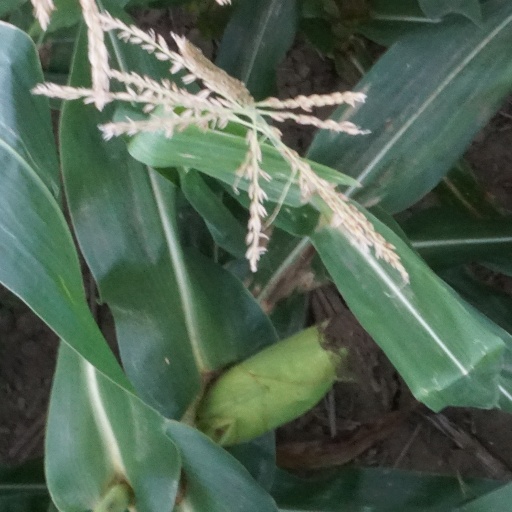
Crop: maize; corn